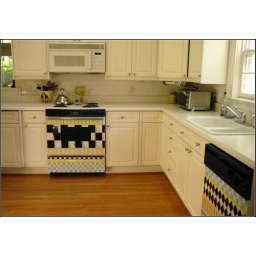
Hand painted stove and dishwasher in our kitchen add a pop of color in an otherwise white kitchen.